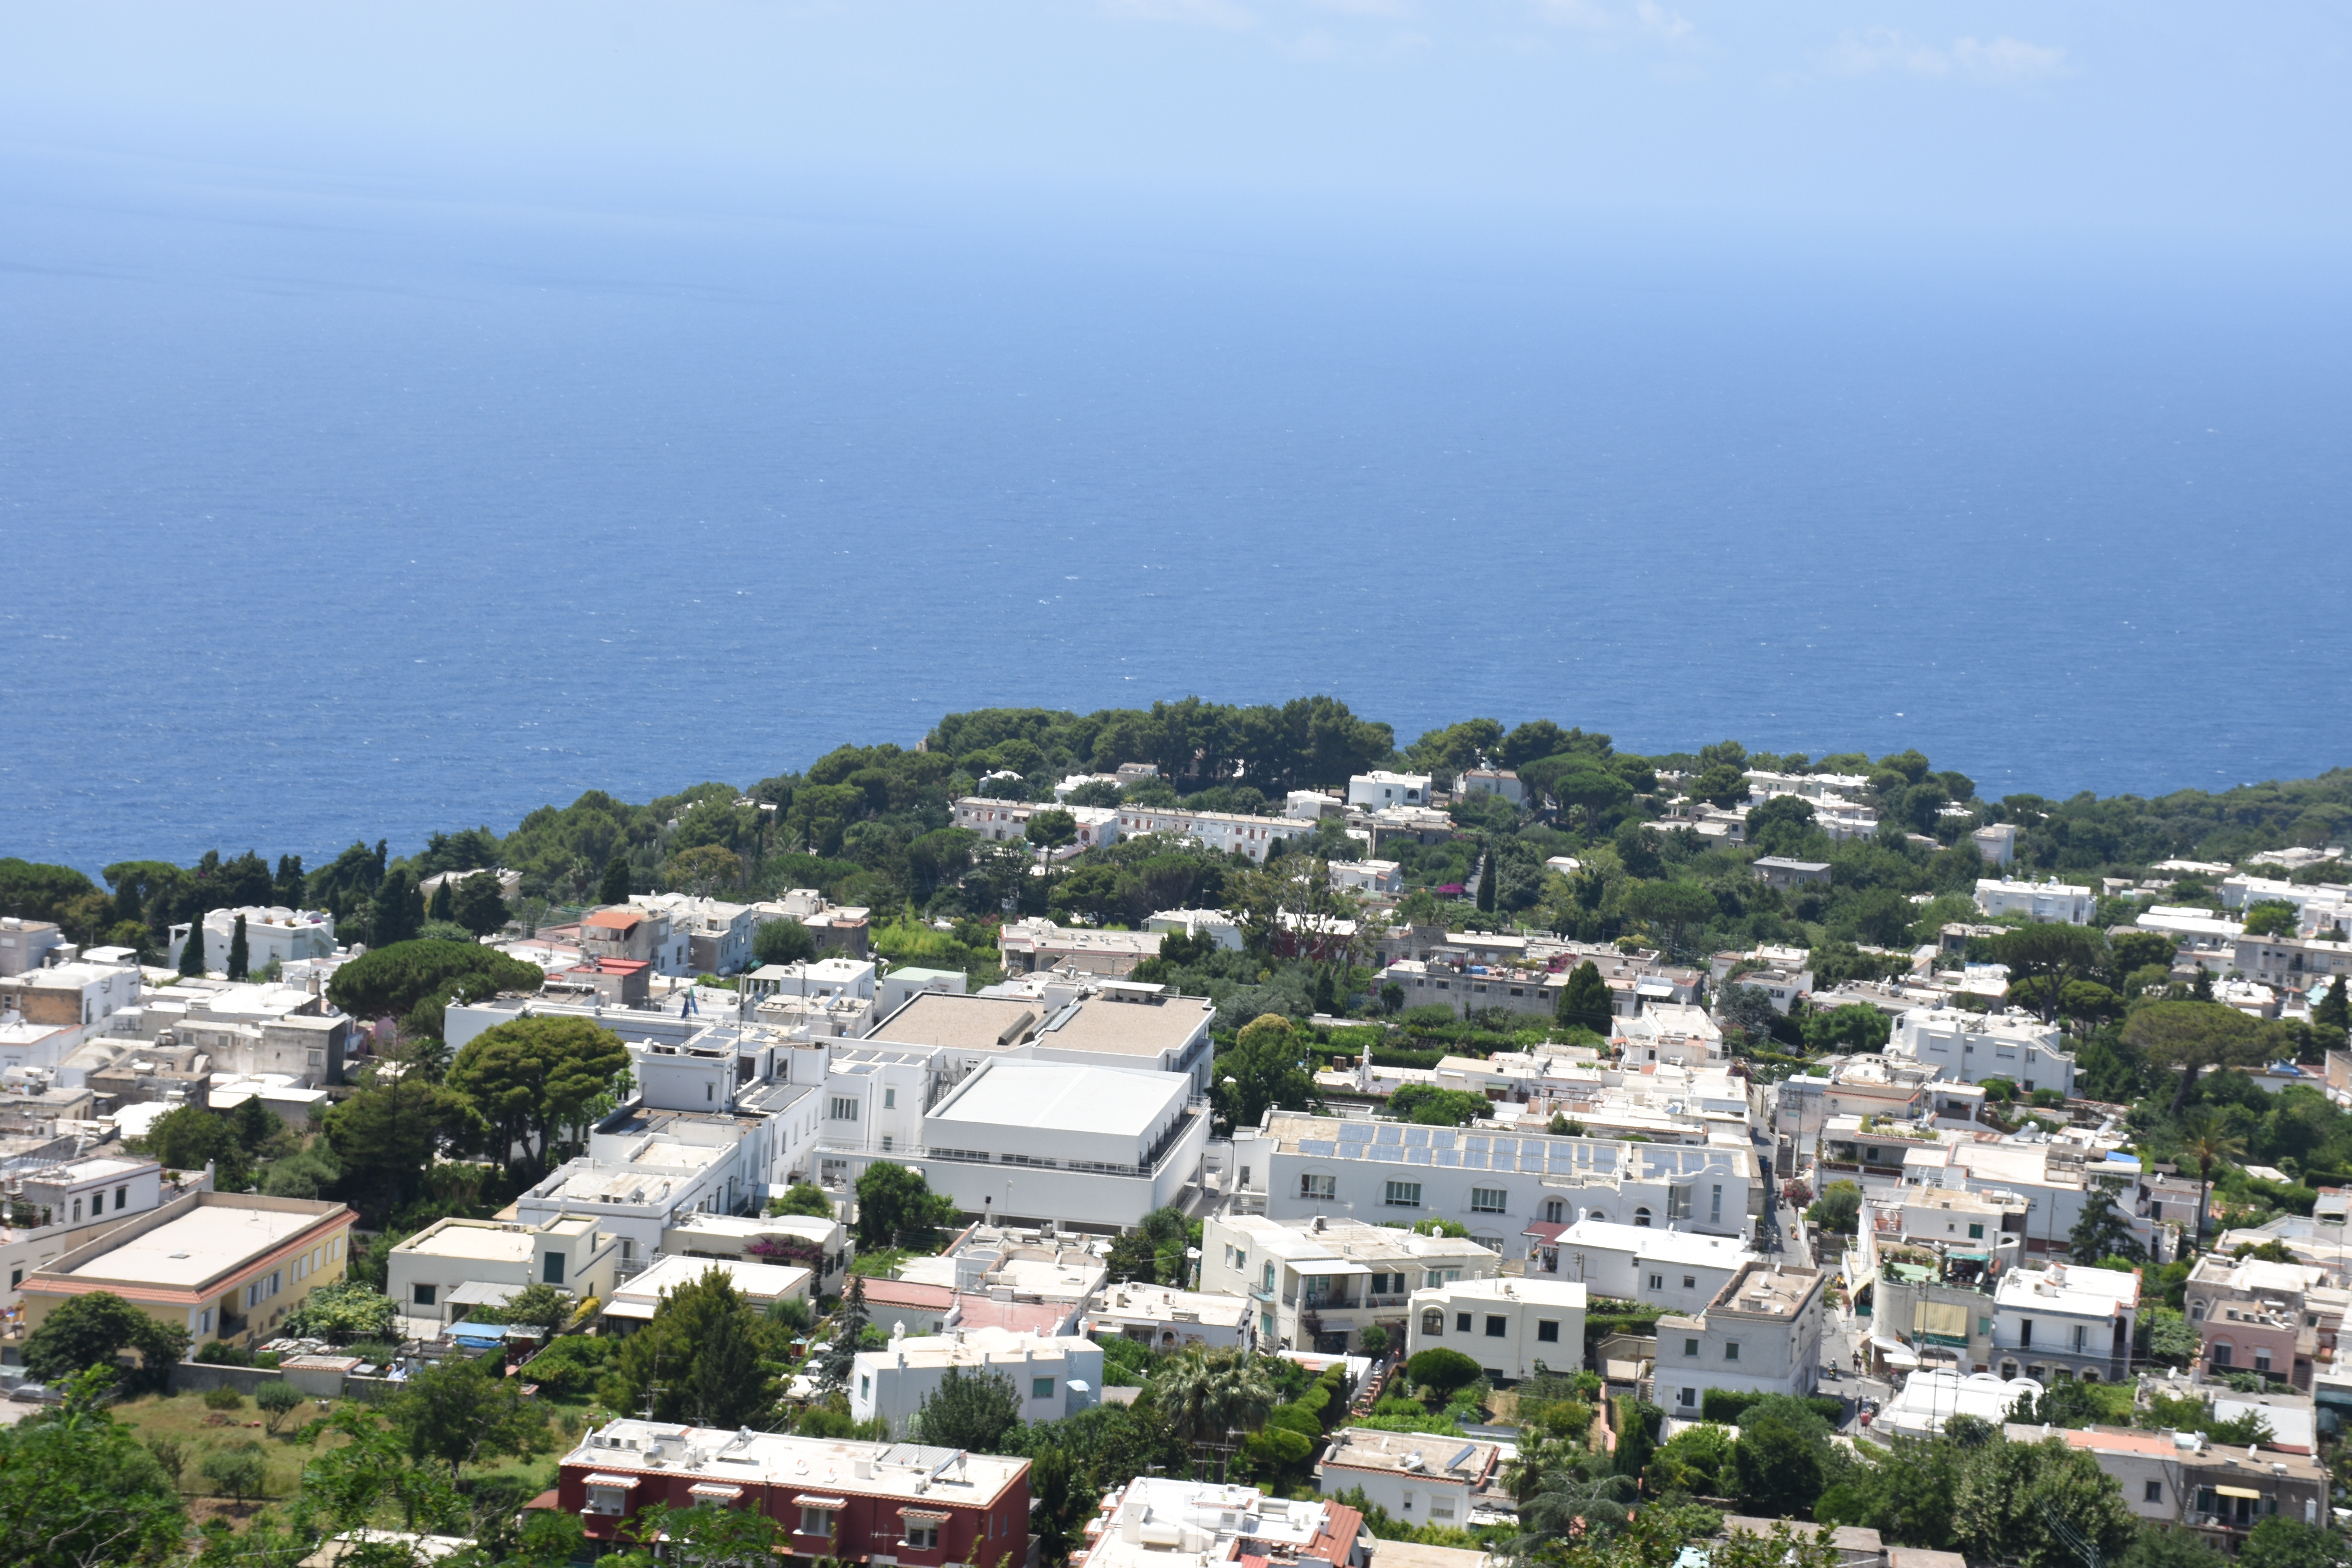
urban area, residential area, town, human settlement, suburb, city, sky, hill station, metropolitan area, village, tourism, sea, hill, summer, neighbourhood, vacation, coast, horizon, photography, landscape, building, bay, house, roof, aerial photography, mountain, coastal and oceanic landforms, bird's eye view, urban design